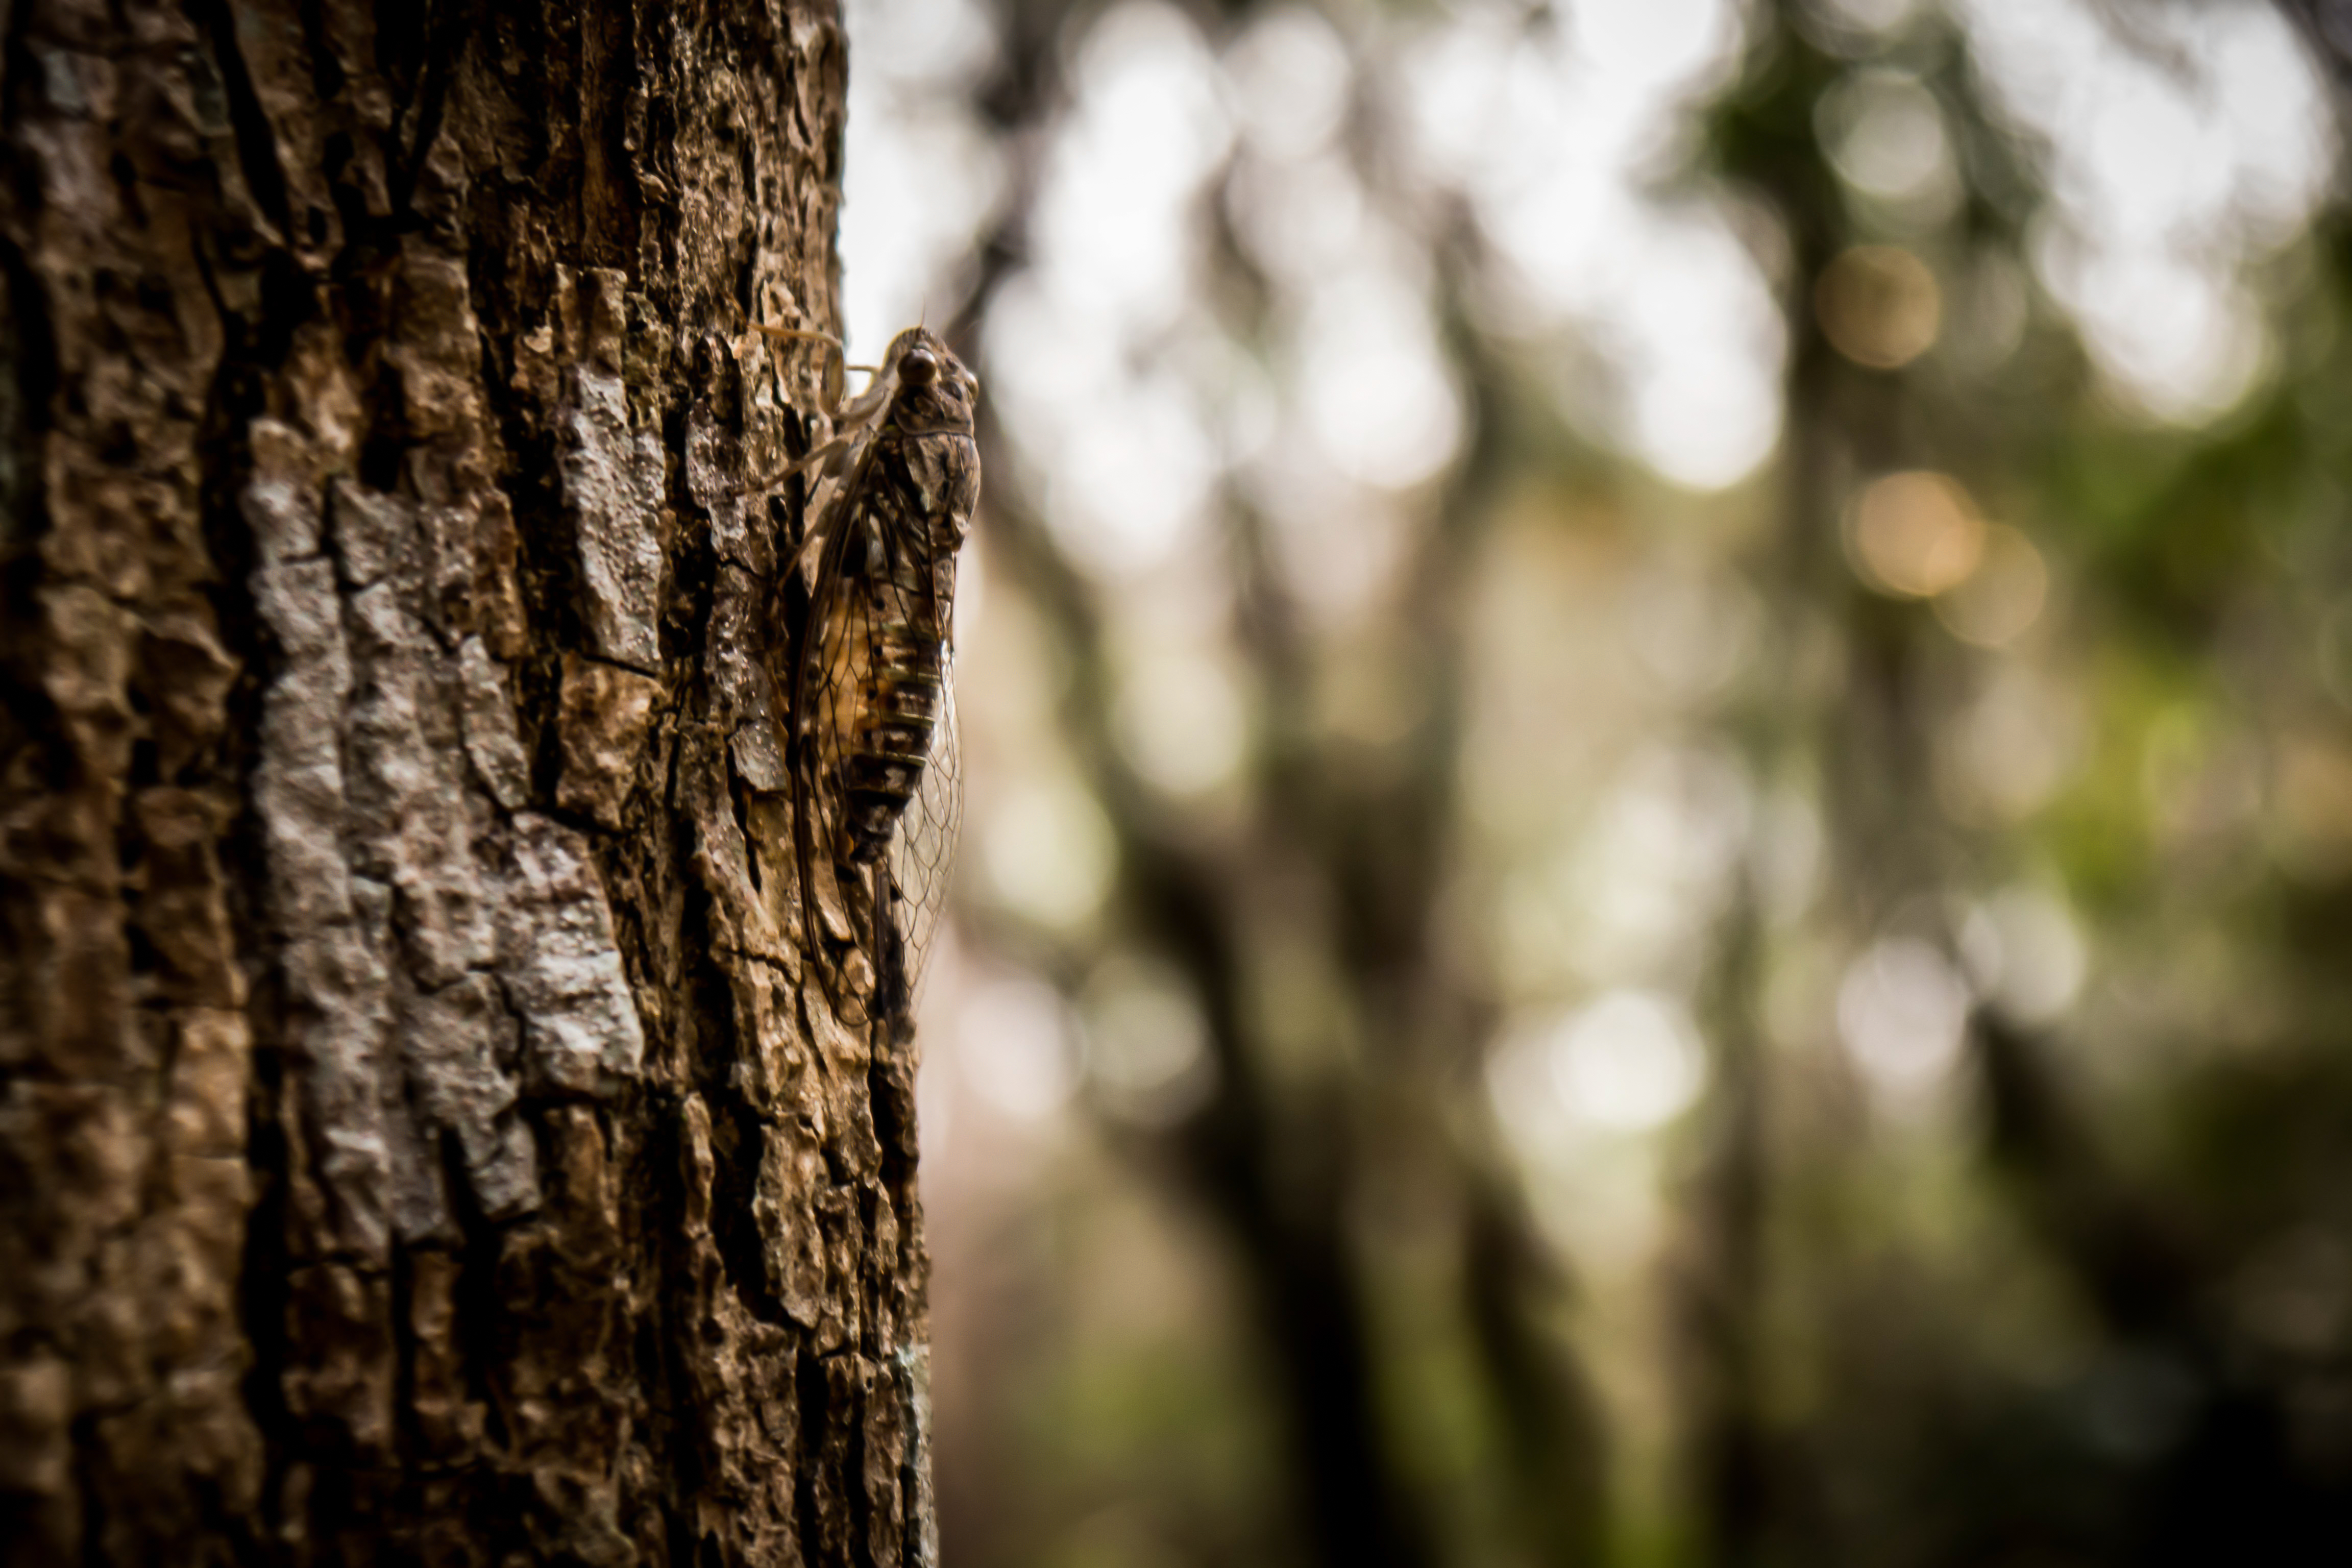
adult, animal, asia, asian, background, body, branch, brown, bug, cicada, close, closeup, day, detail, environment, eye, fly, forest, green, insect, large, leaves, life, macro, natural, nature, outdoor, outdoors, outside, plant, shell, summer, tree, wild, wildlife, wing, wood, trunk, natural environment, natural landscape, leaf, woody plant, sunlight, woodland, close up, old growth forest, plant stem, sky, spring, grass, Northern hardwood forest, twig, photography, temperate coniferous forest, temperate broadleaf and mixed forest